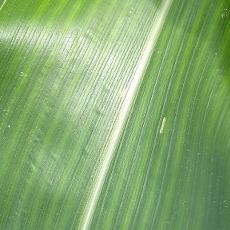
Crop: Maize
Condition: stripe-d